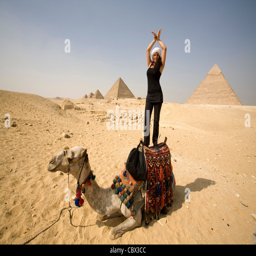
woman standing on top of a camel in front the pyramids